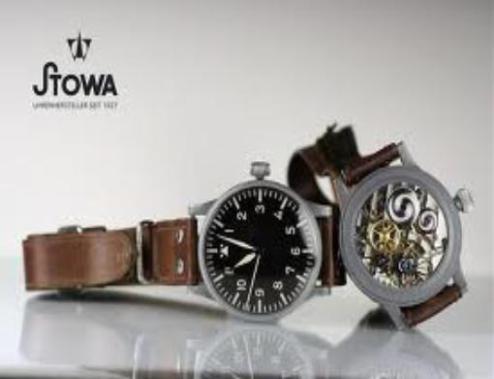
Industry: Clothes